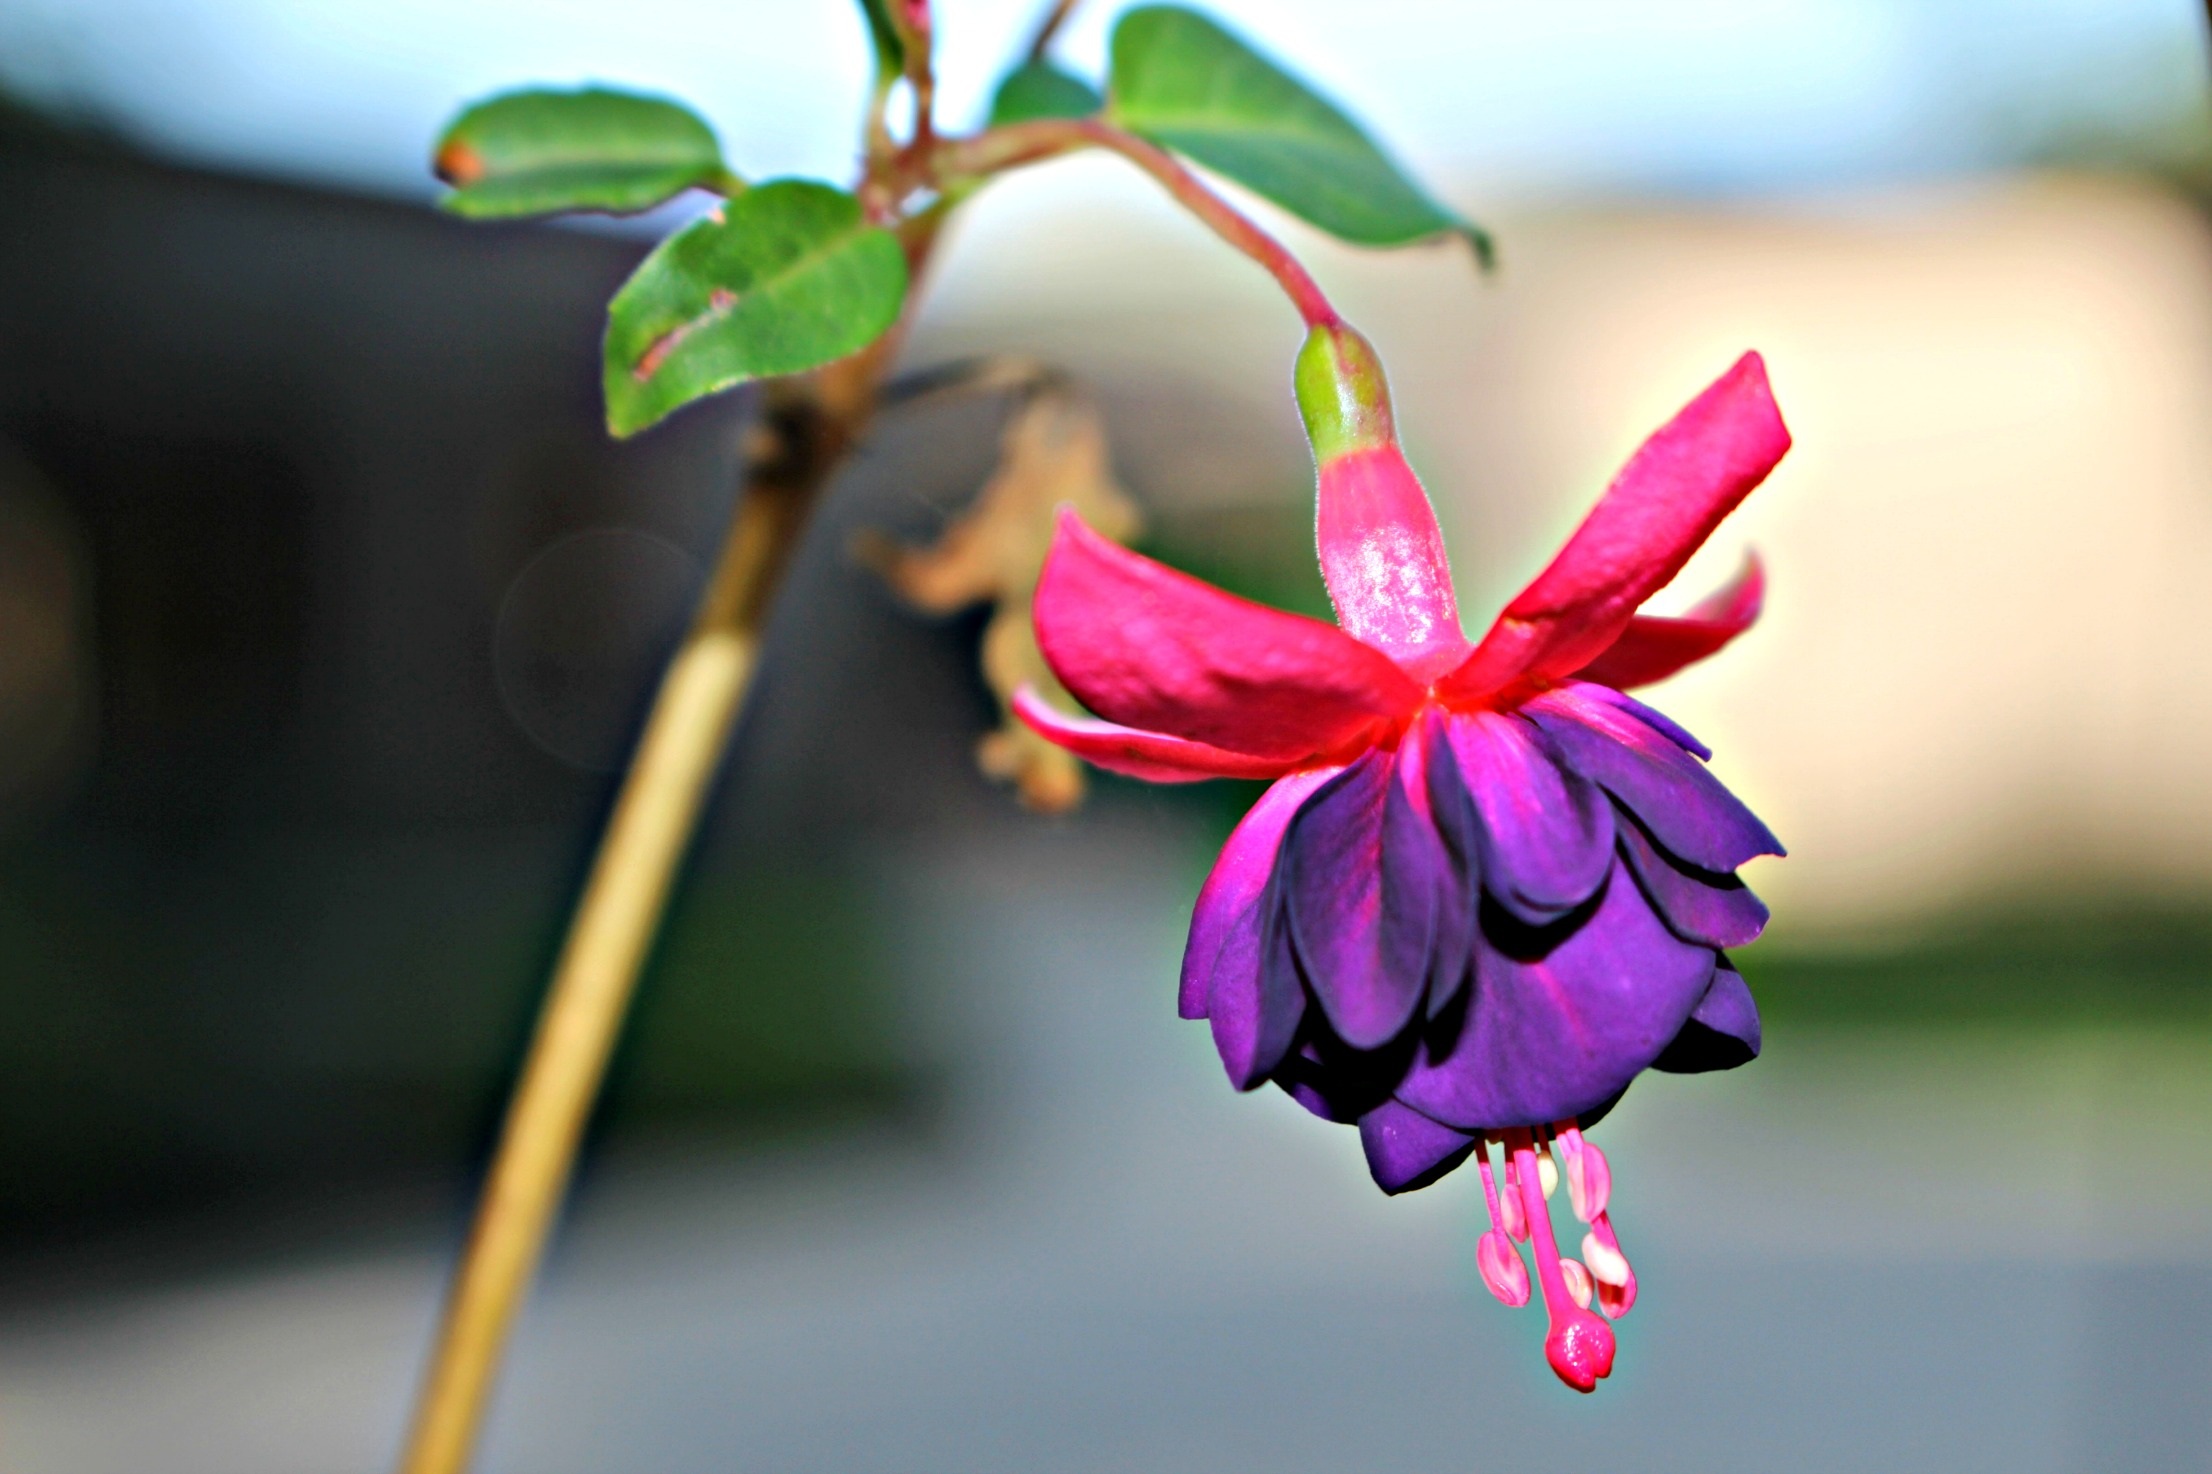
blossom, plant, photography, leaf, flower, purple, petal, bloom, spring, green, red, color, botany, garden, pink, flora, close up, petals, macro photography, flowering plant, plant stem, land plant